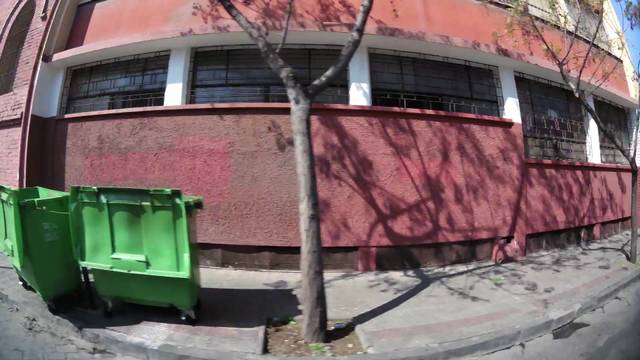
Region: Chile
Coordinates: -33.441, -70.67